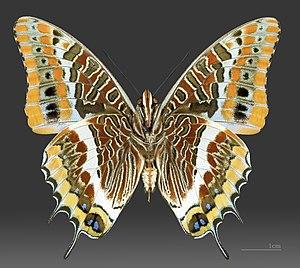
La Nymphale de l'arbousier, aussi appelée Pacha à deux queues, Jason ou encore Jasius, est une espèce de lépidoptères de la famille des Nymphalidae et de la sous-famille des Charaxinae.
La tribu des Charaxini comprend des lépidoptères de la famille des Nymphalidae, de la sous-famille des Charaxinae avec le genre Charaxes dont la distribution englobe l'Afrique, l'Asie et l'Océanie. Seule l'espèce Charaxes jasius atteint le sud de l'Europe.
Charaxes est un genre de lépidoptères appartenant à la famille des Nymphalidae, à la sous-famille des Charaxinae et à la tribu des Charaxini.